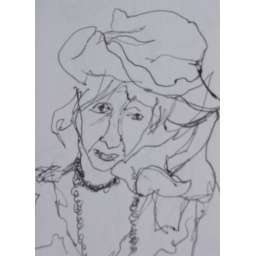
I sketched myself in the mirror at Sheridan A126. I still like to play dress up!